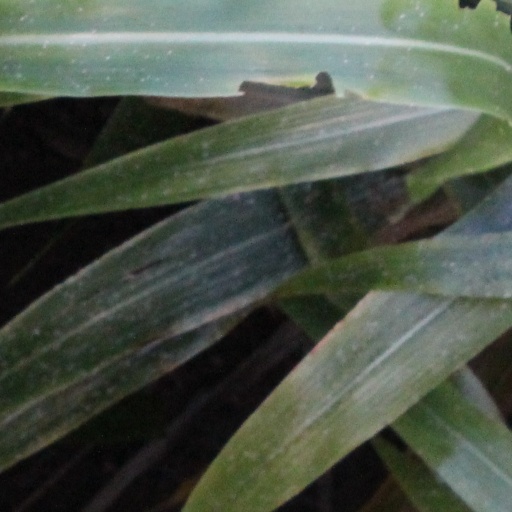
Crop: sorghum